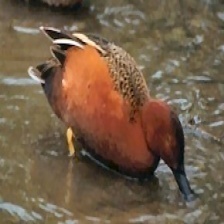
Species: CINNAMON TEAL
Scientific name: ANAS CYANOPTERA
ImageNet parent category: drake